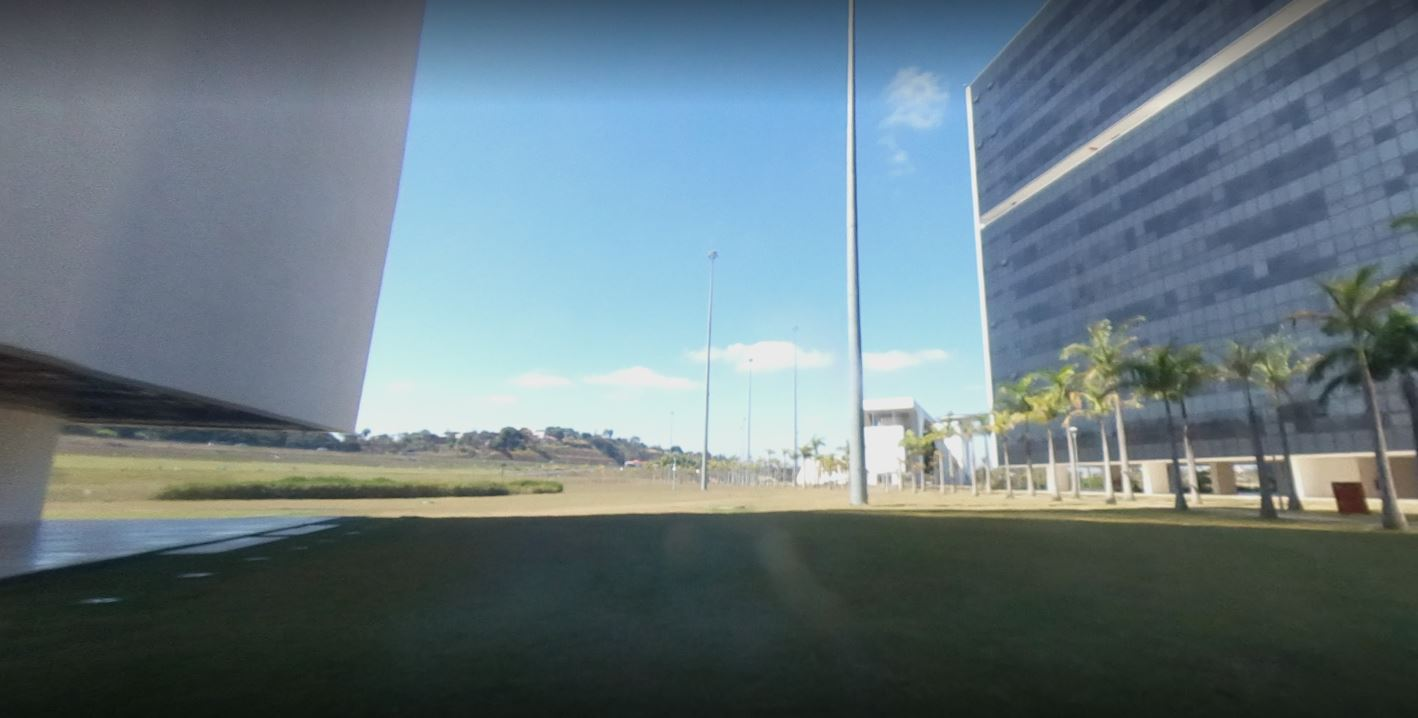
Fire: no
Smoke: no